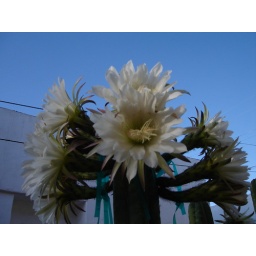
Juuls Giant in full flower 1st morning after cross pollenation.